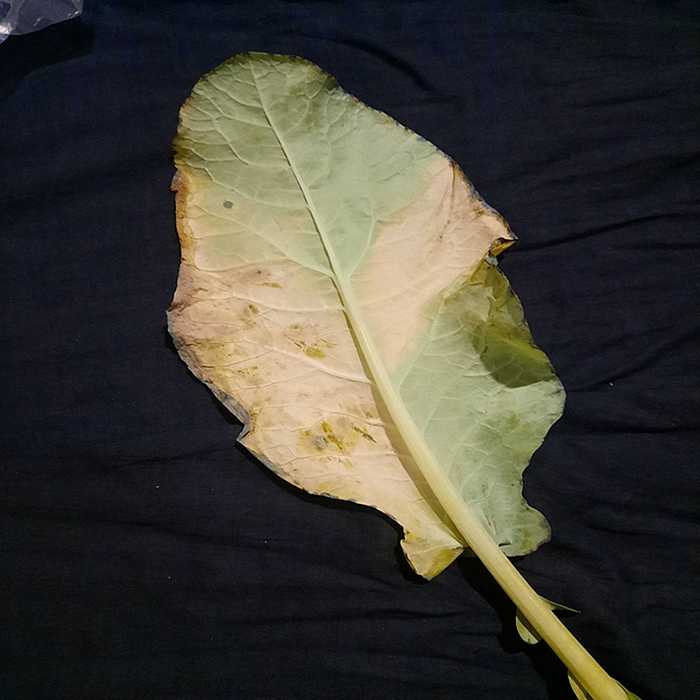
Plant: Cauliflower
Label: Black Rot